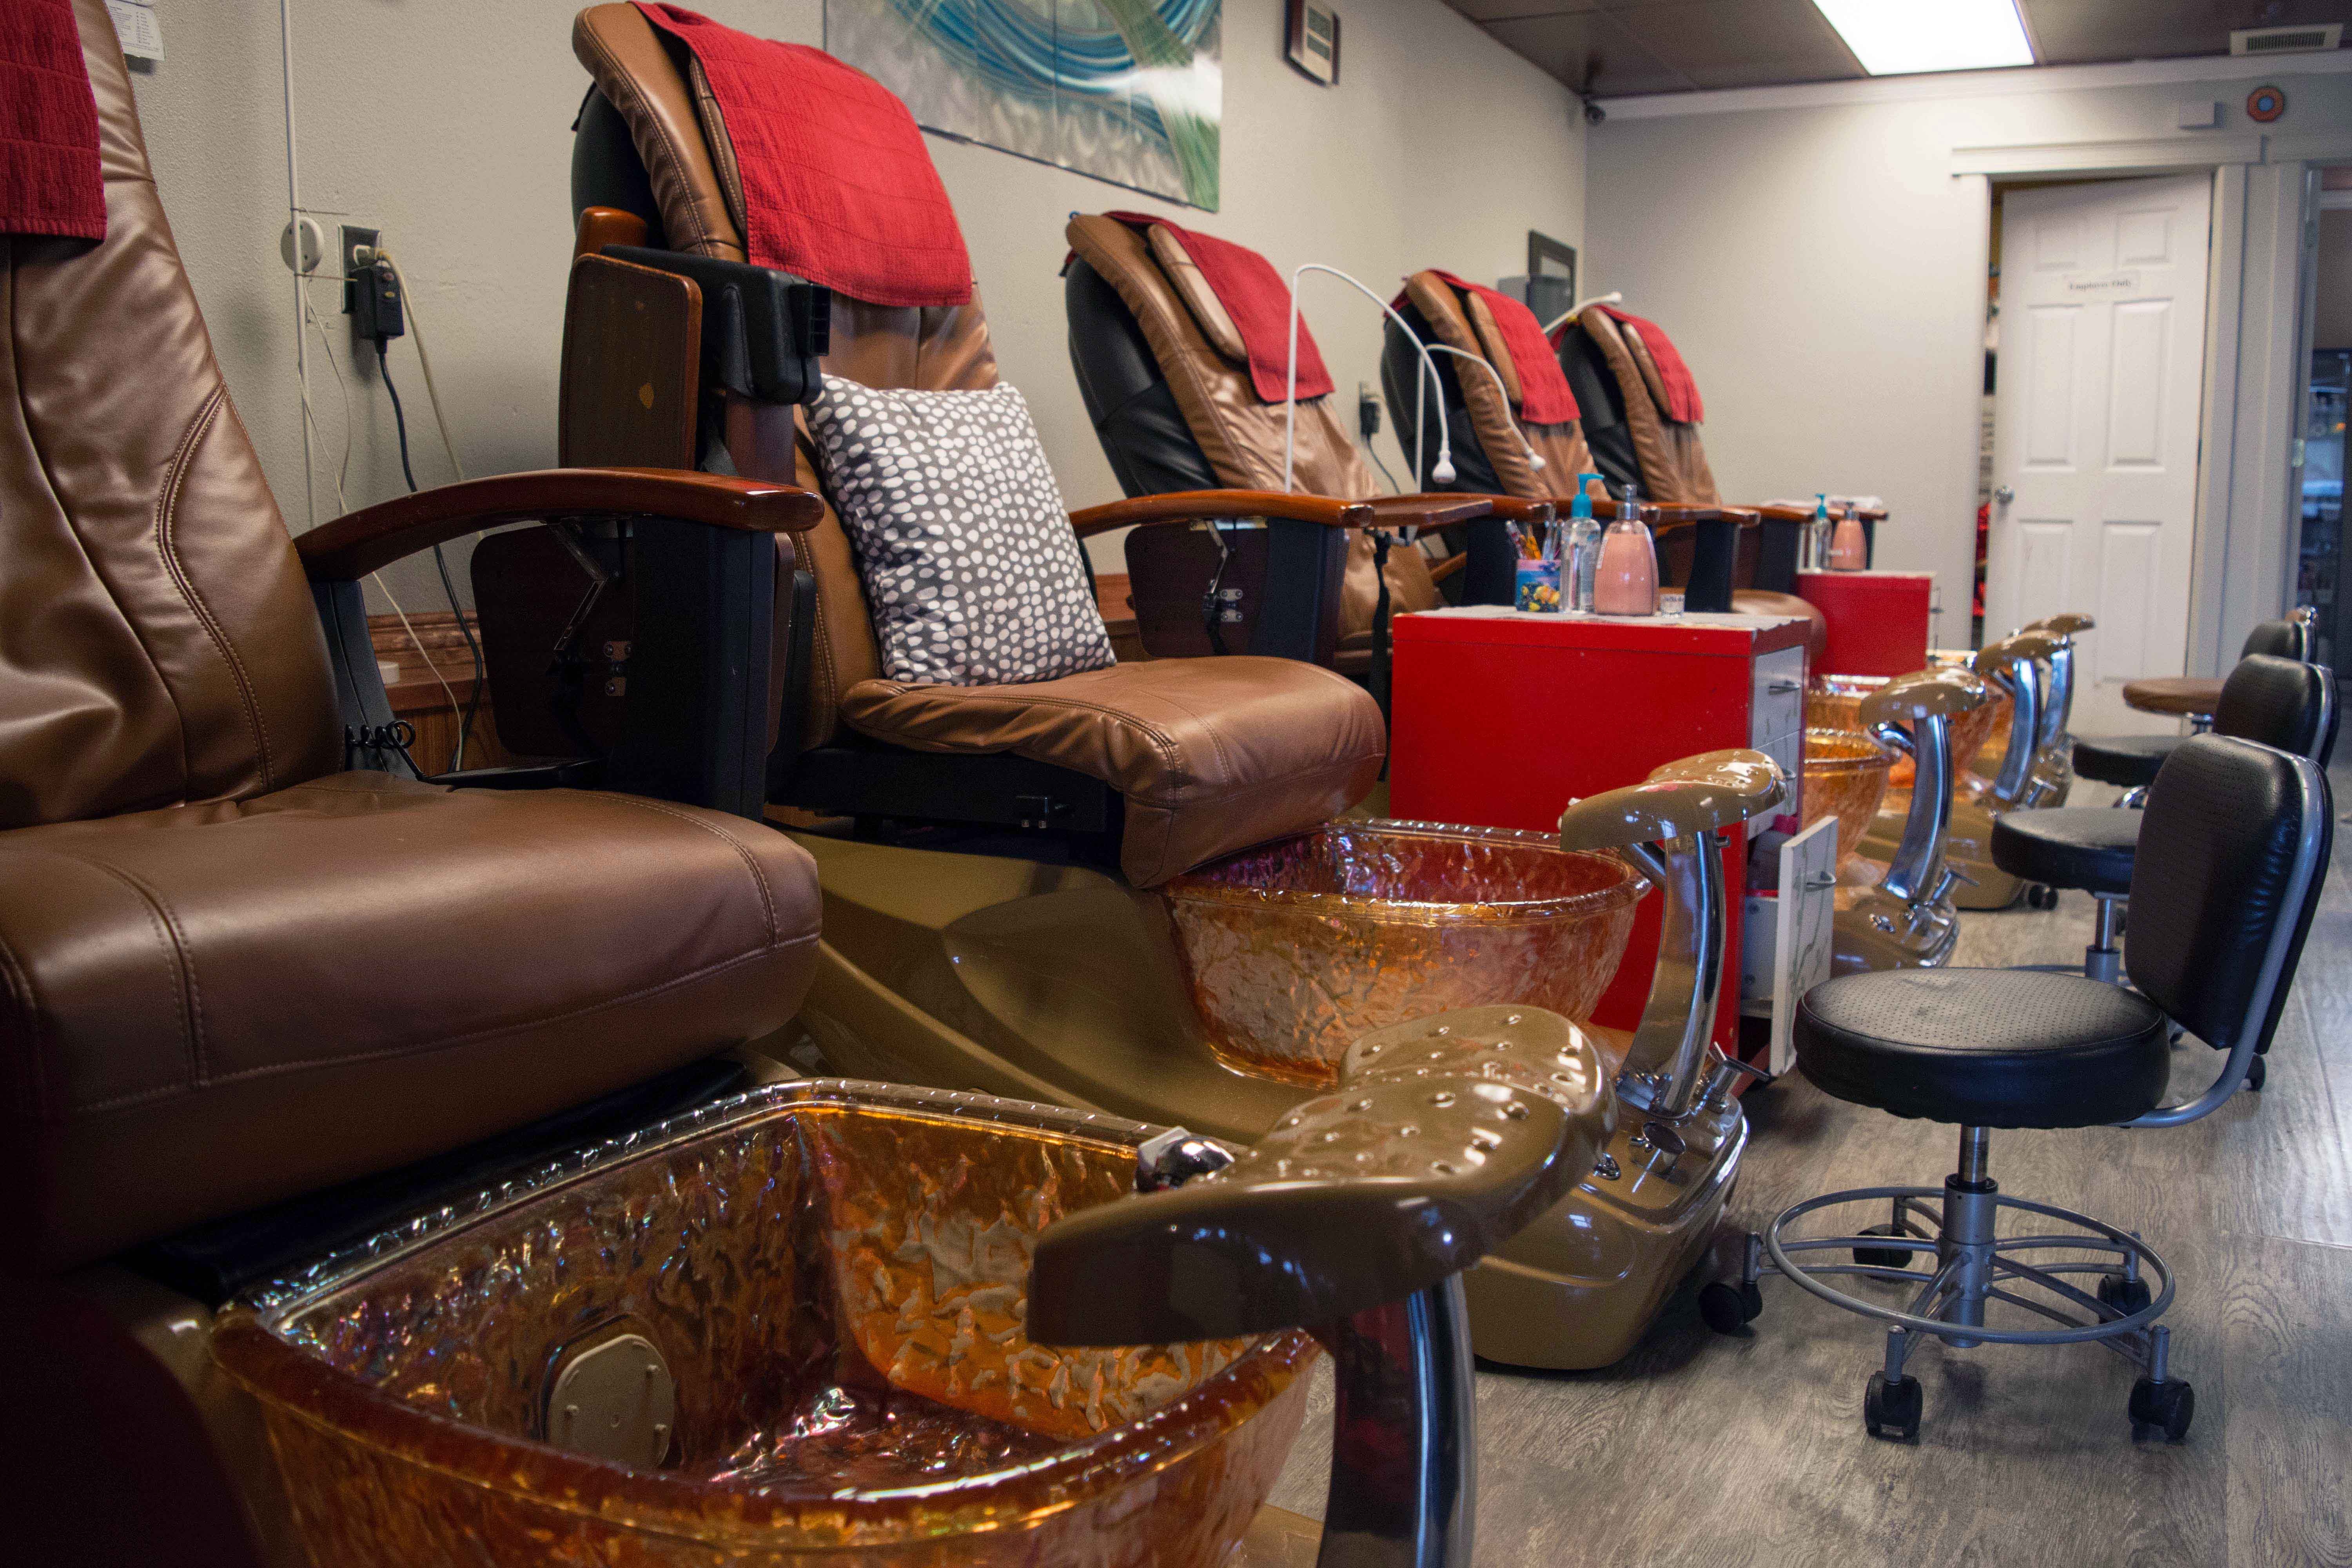
water, feet, home, relax, living room, furniture, room, manicure, interior design, spa, salon, pedicure, treatment